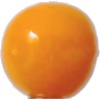
Label: physalis